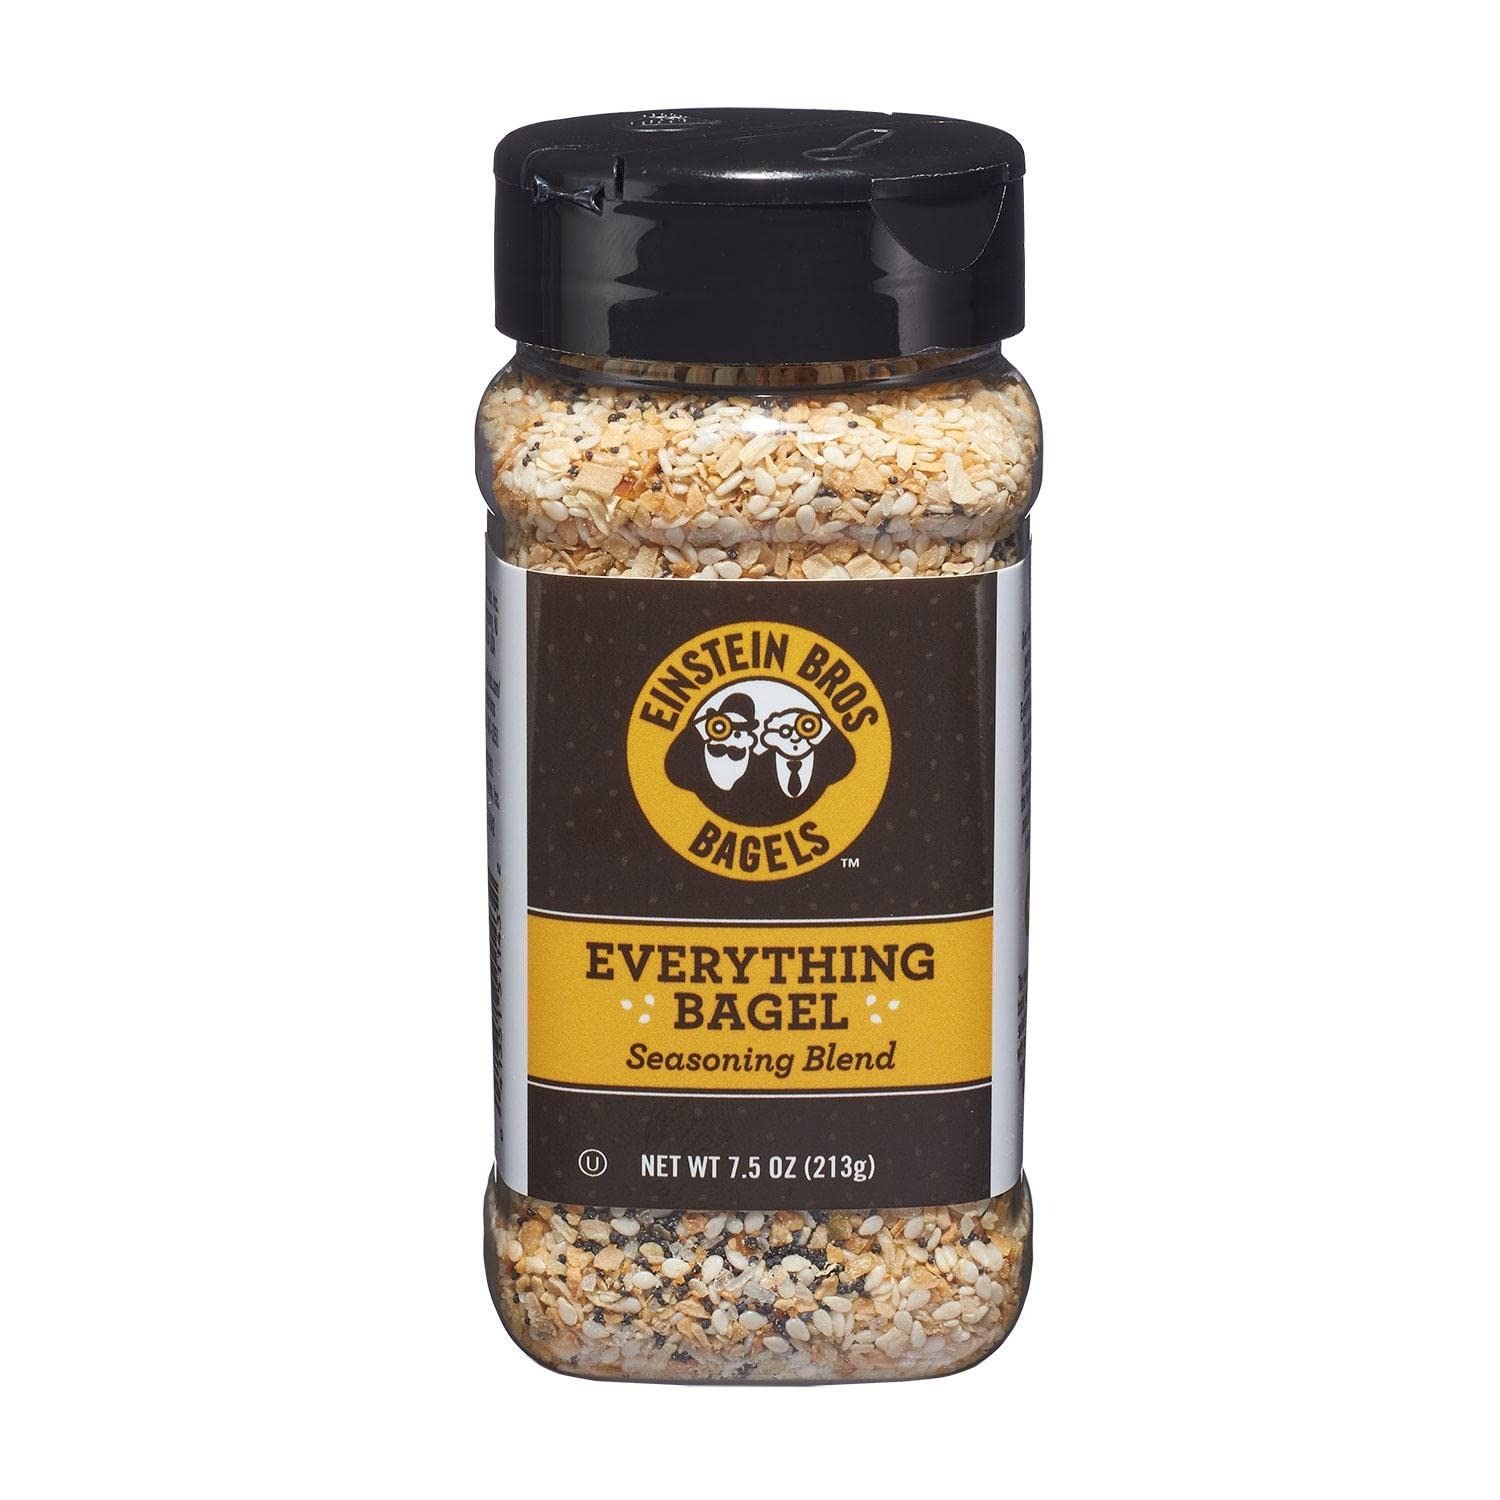
Item Name: Einstein Bros. Bagels Everything Bagel Seasoning (7.5 oz.)
Bullet Point: Einstein Bros. Bagels has perfected the Everything Bagel
Value: 7.0
Unit: Ounce

Price: 6.9